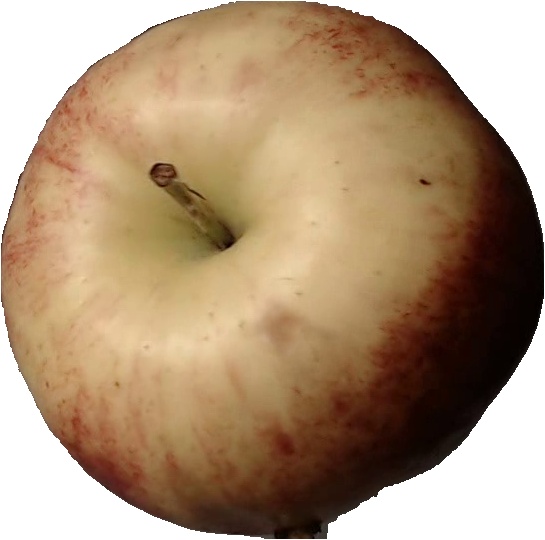
Label: apple_red_3